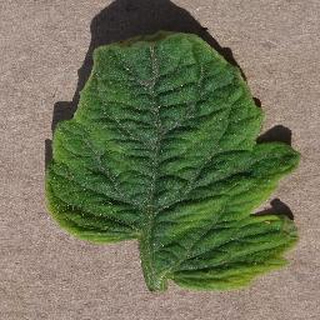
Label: tomato_yellow_leaf_curl_virus